Bob Reynolds (saxophonist)

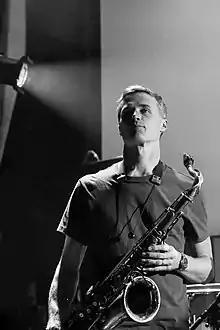
Reynolds in Aarhus (Denmark 2019) Photo Hreinn Gudlaugsson

Bob Reynolds is an American jazz tenor saxophonist. A solo recording artist since 2000, he has been a member of the genre-bending instrumental group Snarky Puppy since 2014, winning Grammy Awards with the band for the albums "Culcha Vulcha" "Live at the Royal Albert Hall," and "Empire Central."